The Box (Roddy Ricch song)

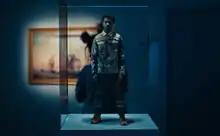
Ricch inside a glass box in a museum.

The "action-packed" video starts with Ricch speeding in a "super charged" muscle car in a ""Fast & Furious"-style street race". During the race, Ricch turns on his turbos and "outdrives his opponent who eventually crashes and burns, leaving Ricch the victor of the contest". The video then cuts to a basketball game, where Ricch is seen scoring the game-winning shot, "flying" in the air, akin to NBA icon Michael Jordan, with what MTV's Madeline Roth called an "impressive (and definitely far-fetched)" slam dunk. Ricch is then seen carrying out a major bank heist. Multiple scenes reference the song's lyrics, such as when Ricch delivers a speech from the White House, alluding to the line "I'm a 2020 presidential candidate". Halle Kiefer of Vulture noted a theme in the video: "the visual follows Ricch's unstoppable success as it takes him to surreal lengths, whether it be lounging on a bed suspended over sharks, casually walking up the side of a building or dancing in front of an explosive game of chicken". The video concludes with Ricch inside a glass box, "preserved for future generations inside a museum exhibit".